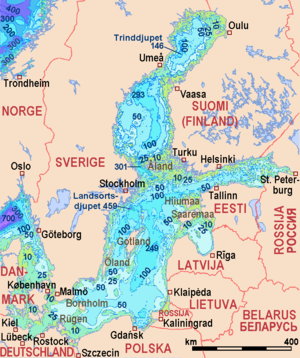
Østersøen / Østersøens forskellige områder
Østersøens vanddybder i meter
Østersøen, også kaldet Baltiske Hav, er et indhav i Nordeuropa som omgives af Danmark, Tyskland, Polen, Litauen, Letland, Estland, Rusland, Finland og Sverige, der ved Øresund, Storebælt og Lillebælt forbindes med Kattegat. Det er verdens største brakvandssø, og opdeles normalt i hovedområderne Botniske Bugt, Finske Bugt, Rigabugten og den egentlige Østersø, der er den indre del af Østersøen dækkende området omkring Bornholm samt Øland og Gotland.